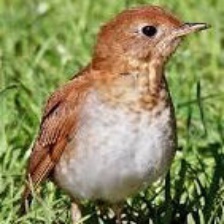
Species: VEERY
Scientific name: CATHARUS FUSCESCENS